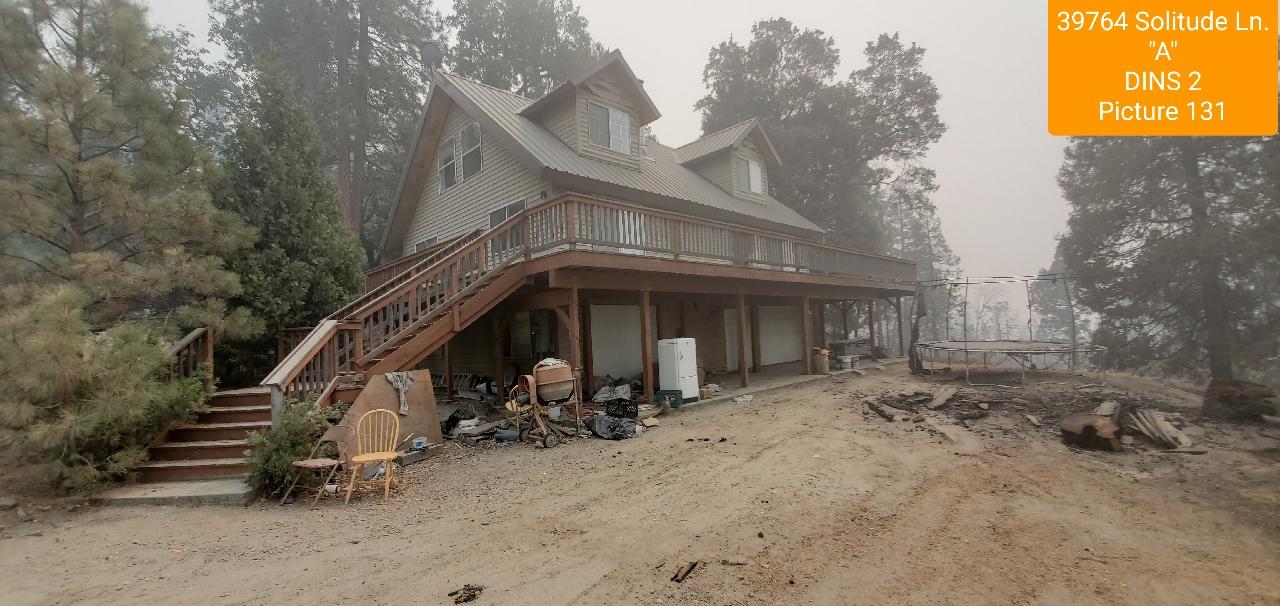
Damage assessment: affected